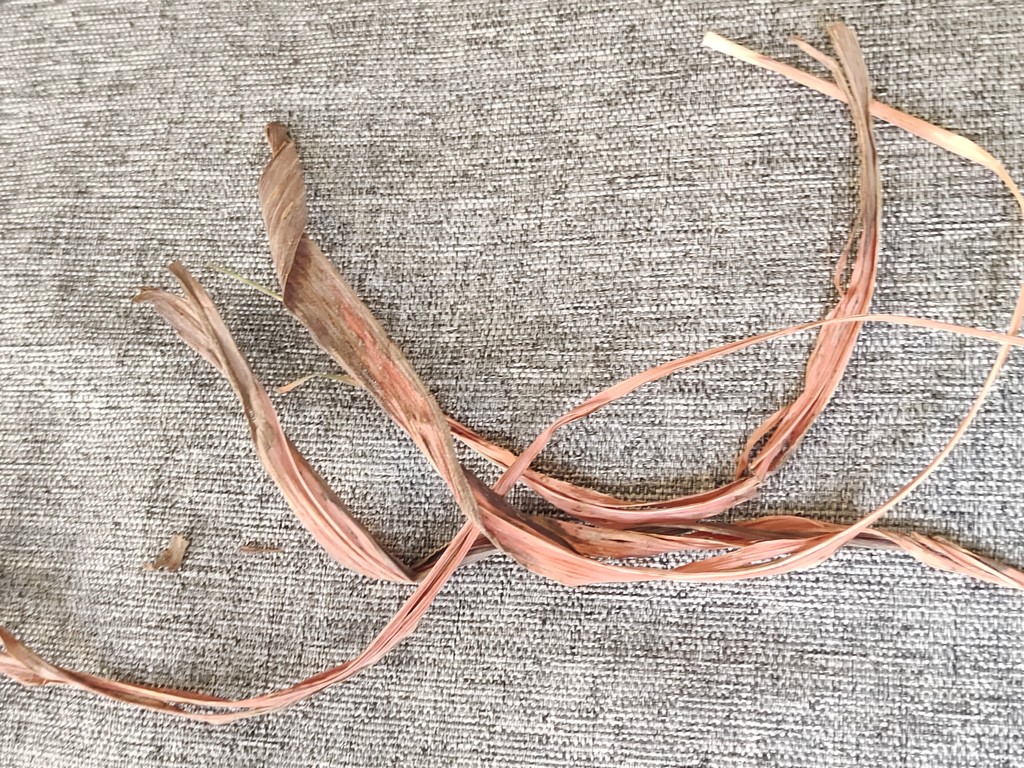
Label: Dried